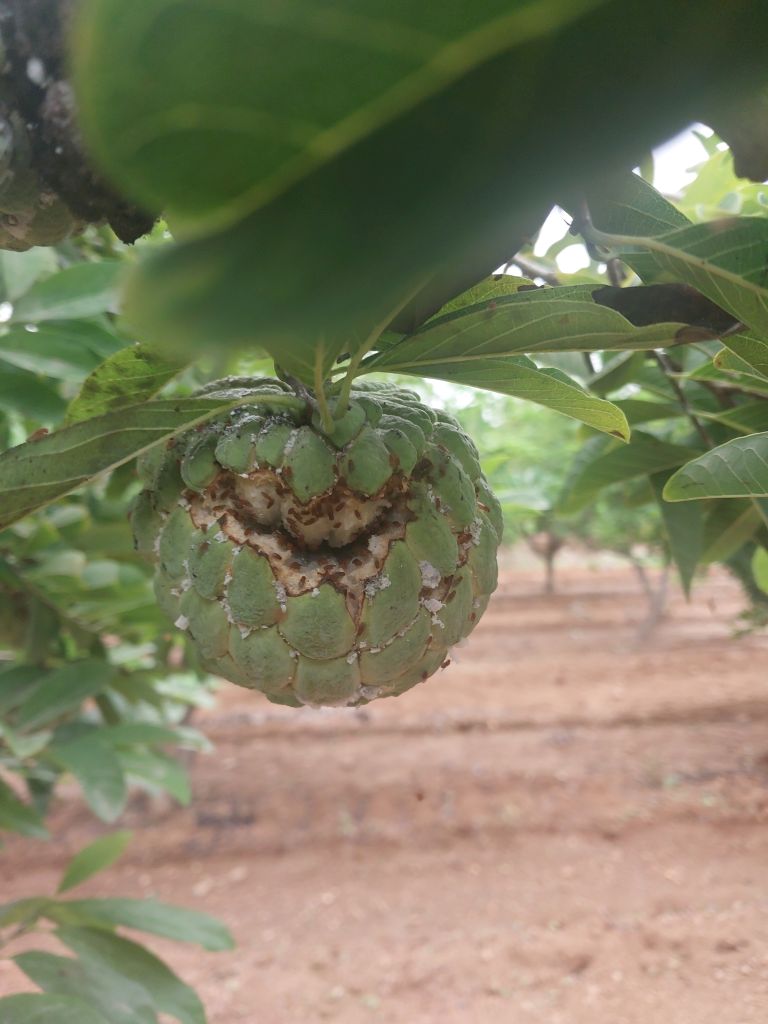
Disease label: Mealy Bug